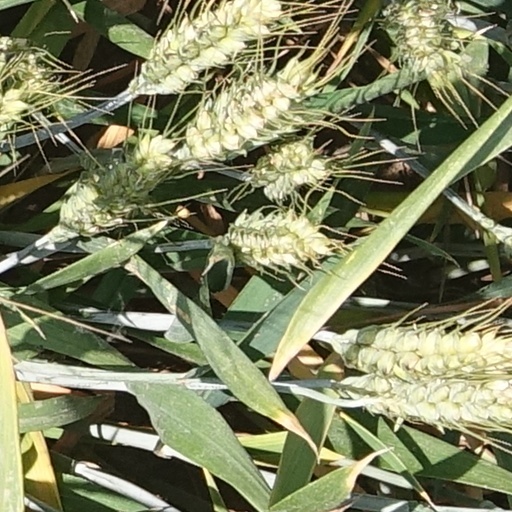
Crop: wheat